Salang Tunnel

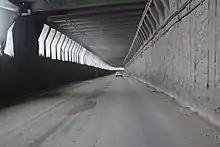
Inside one of the avalanche galleries at the Salang Pass in 2013

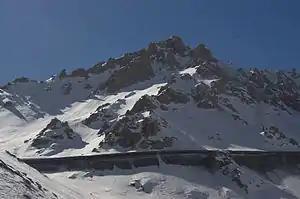
An avalanche gallery on the road to the Salang Tunnel in March of 2010

A ventilation system was built in 1976. During the Soviet–Afghan War, the tunnel was a crucial military link to the south, yet was prone to ambushes by the Afghan mujahideen fighters.